Transport in Ipswich

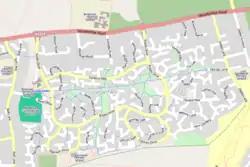
View source area in <a href="http%3A//www.openstreetmap.org/%3Flat%3D52.06242%26amp%3Blon%3D1.24852%26amp%3Bzoom%3D15%26amp%3Blayers%3DB000FTF">OpenStreetMap

Ipswich has a number of large parks including Christchurch Park, Holywells Park, Landseer Park, Gippswick Park and Bourne Park all with good footpaths; the cemetery also forms a useful pedestrian route and destination. Grange Farm in Kesgrave in the outskirts of Ipswich is built round a network spine of cycle and footpaths. The Maidenhall area of Ipswich is also built round a central spine of footpaths. Kesgrave High School is accessible from the network via a pedestrian subway under the main road.